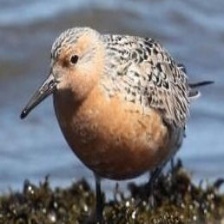
Species: RED KNOT
Scientific name: CALIDRIS CANUTUS
ImageNet parent category: red-backed_sandpiper